Traiskirchen

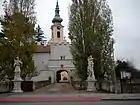
St Margareth Church

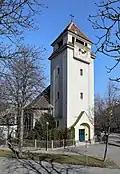
Lutheran Church Traiskirchen

The malt factory was owned by the banker Max Mauthner (born 22. Juli 1838 in Prague, † 28. Dezember 1904 in Vienna).